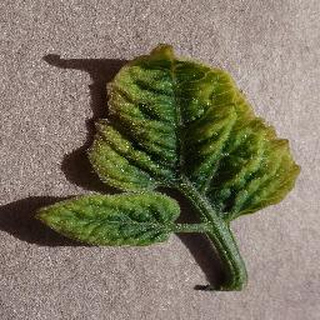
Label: tomato_yellow_leaf_curl_virus